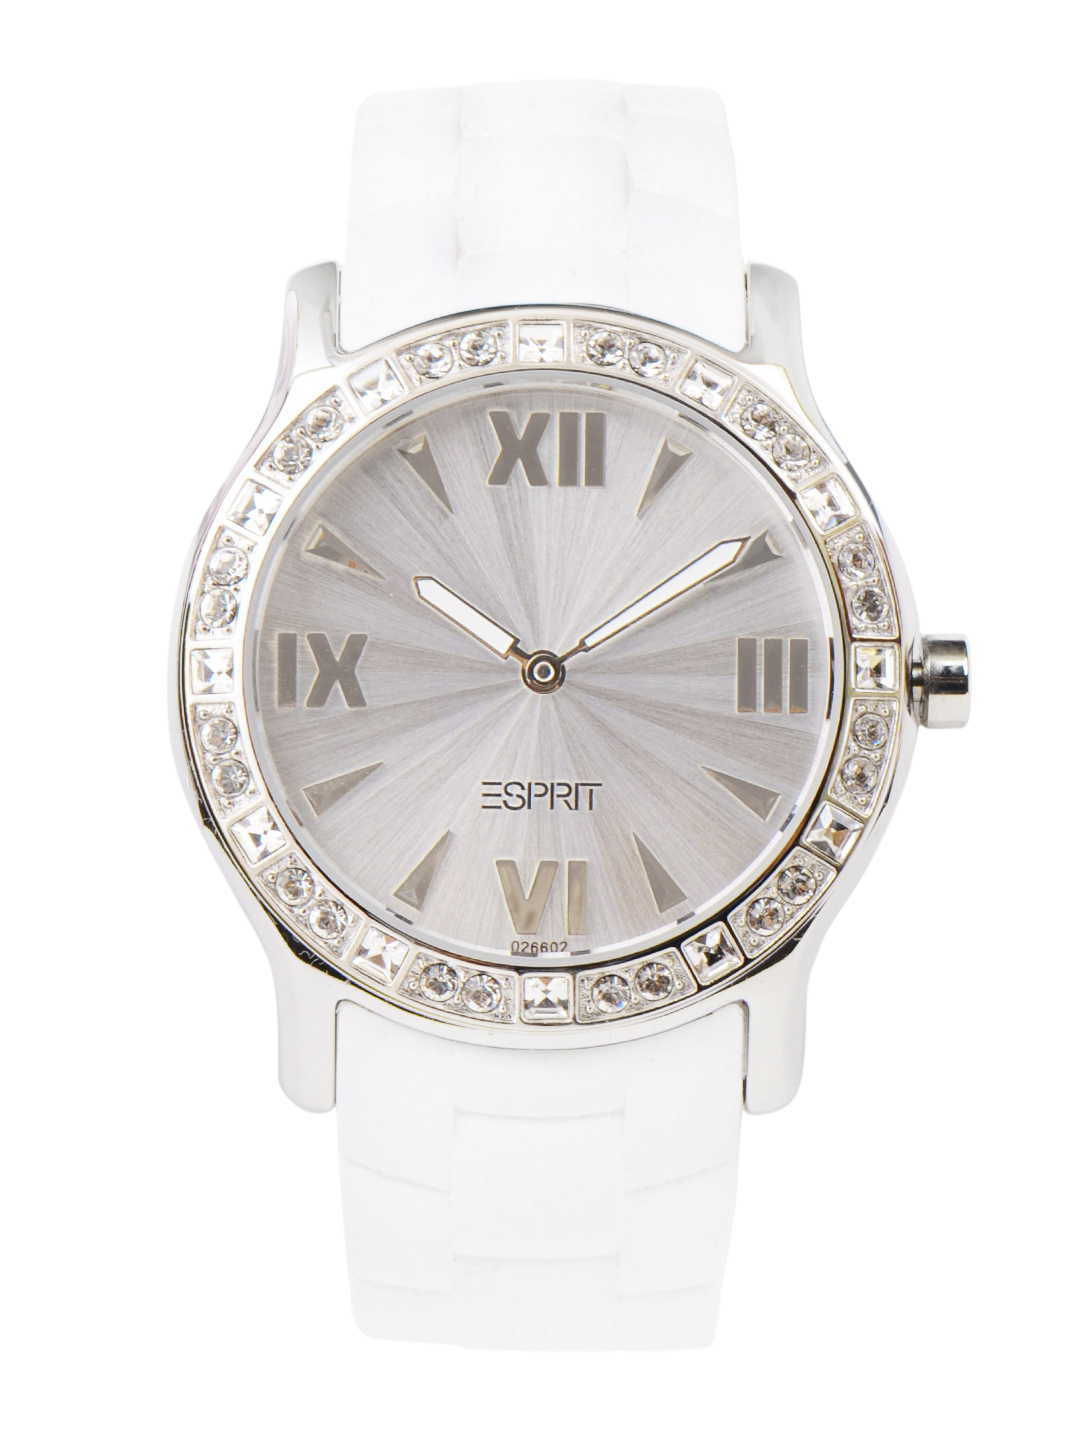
Esprit Women Silver Dial Watch
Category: Accessories / Watches / Watches
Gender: Women
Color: Silver
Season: Winter 2016
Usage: Casual